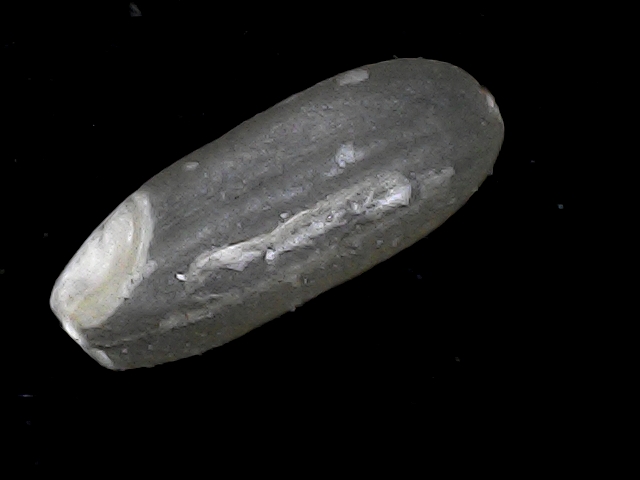
Rice variety: BR22